Cats (1998 film)

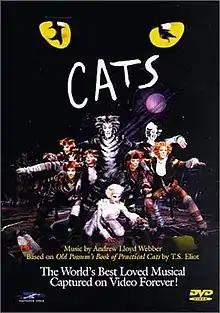
DVD cover

Cats is a 1998 British direct-to-video musical film based on the 1981 stage musical by Andrew Lloyd Webber, itself based on "Old Possum's Book of Practical Cats" (1939) by T. S. Eliot. Lloyd Webber oversaw orchestration and called on Gillian Lynne, the show's original choreographer, to train the cast members. David Mallet served as the director of this production.